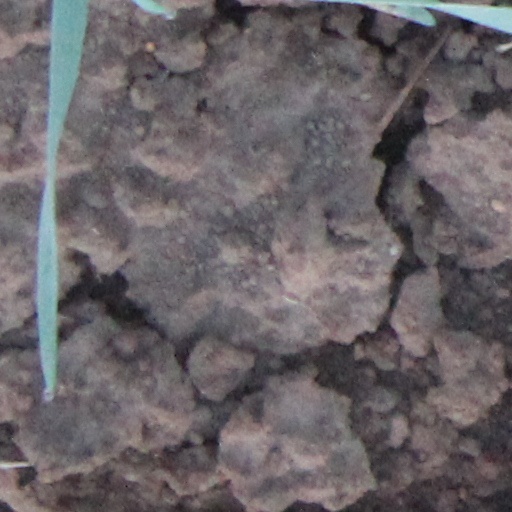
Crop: wheat